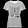
Label: T - shirt / top